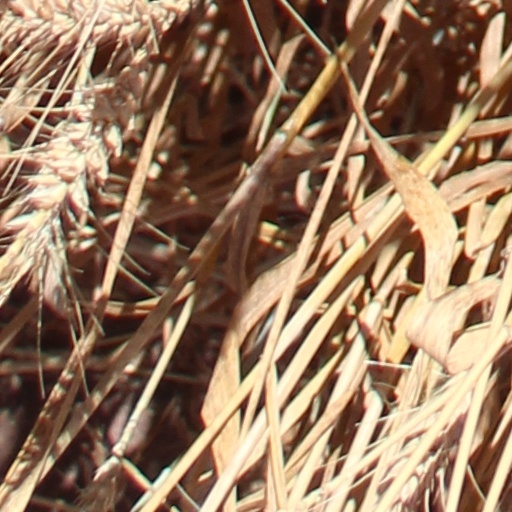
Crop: wheat